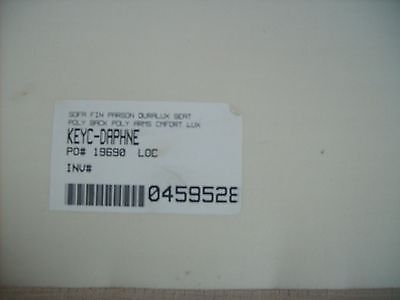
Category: sofa